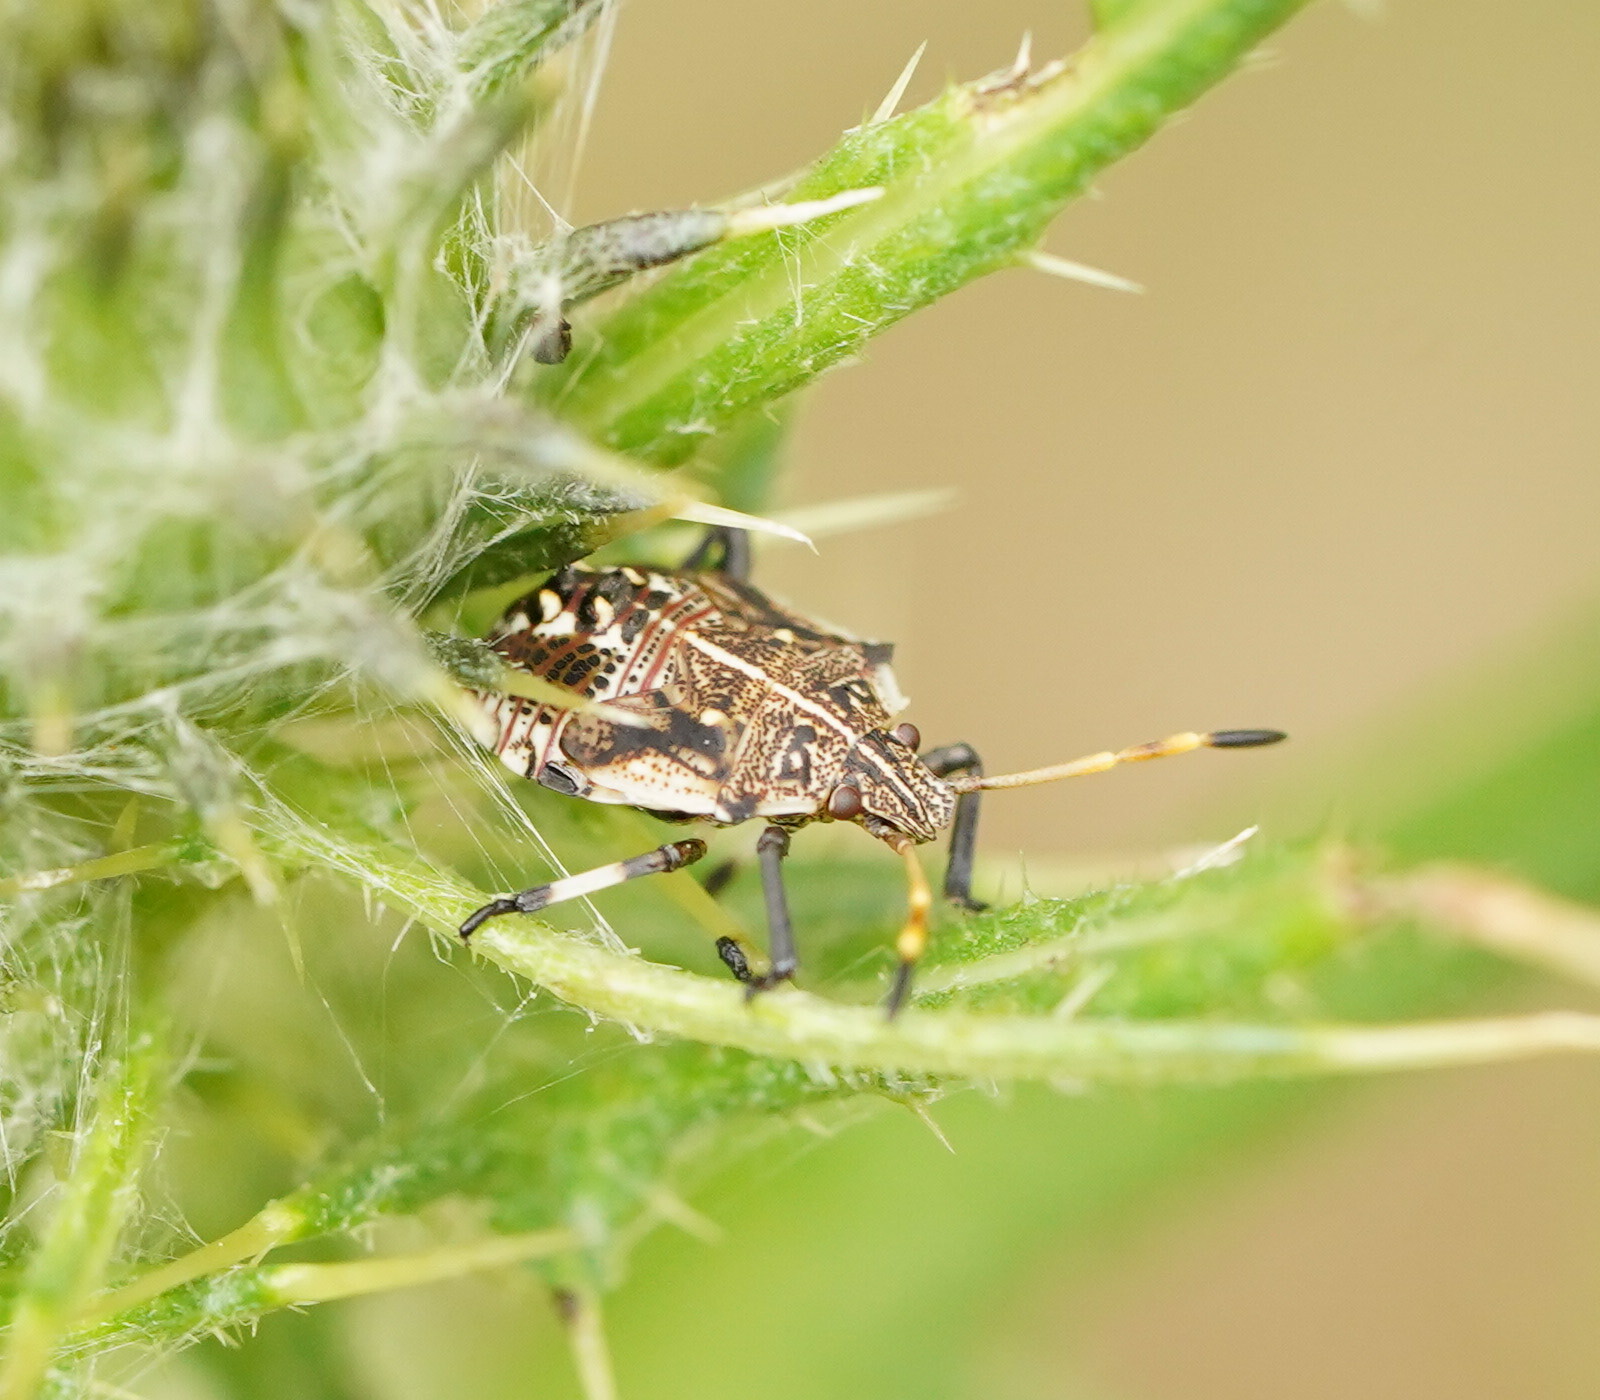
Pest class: stink_bug